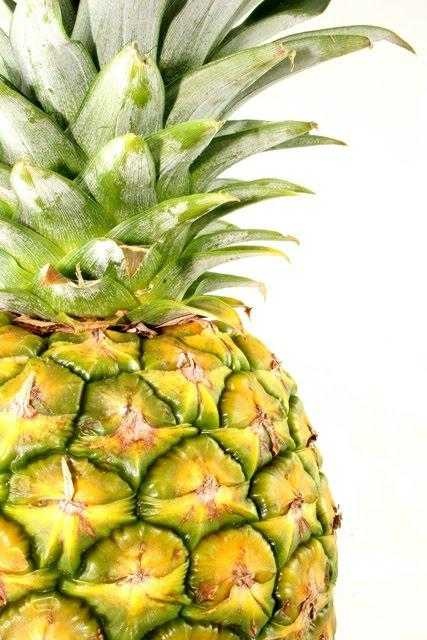
Label: Pineapple